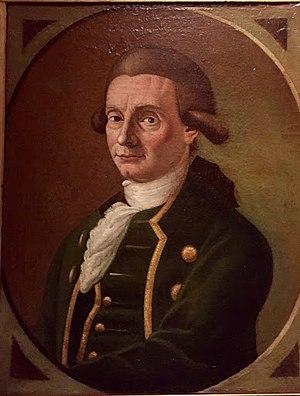
Antonio Olaguer Feliú fut gouverneur de Montevideo entre le 2 août 1790 et le 11 février 1797, et fut désigné par après vice-roi du Río de la Plata le 2 mai 1797, charge qu'il occupa jusqu'au 14 mai 1799.